Resurrection of Jesus

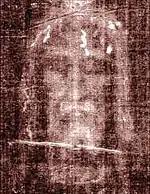
Secondo Pia's 1898 negative of the image on the Shroud of Turin has an appearance suggesting a positive image. It is used as part of the devotion to the Holy Face of Jesus.

The resurrection of Jesus has long been central to the Christian faith and appears within diverse elements of the Christian tradition, from feasts to artistic depictions to religious relics. In Christian teachings, the sacraments derive their saving power from the passion and resurrection of Christ, upon which the salvation of the world entirely depends.